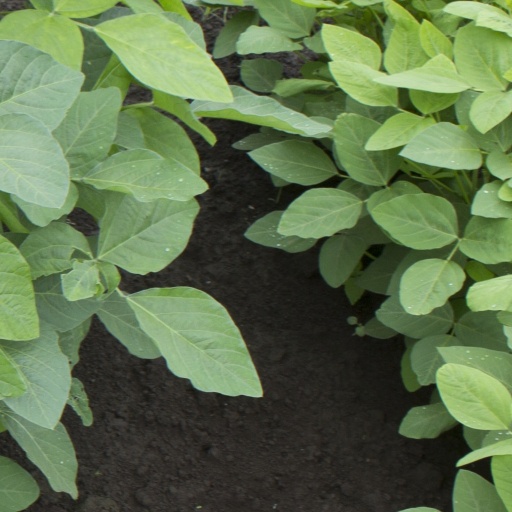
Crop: soybean